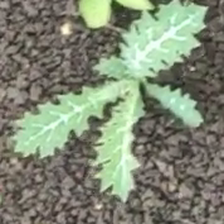
Weed species: Bilayat_(Mexicana_Argemone)